Winner Take All (1932 film)

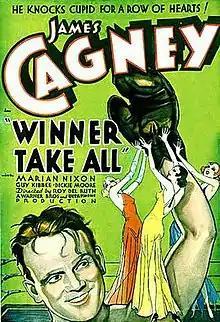

Winner Take All is a 1932 American pre-Code drama film directed by Roy Del Ruth and starring James Cagney as a boxer. The film also features a single scene of George Raft conducting a band that had been lifted from "Queen of the Night Clubs", an earlier film and lost film. Cagney and Raft would not make a full-fledged film together until "Each Dawn I Die" seven years later.